The Hague Center

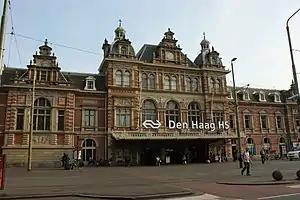
Hollands Spoor Station, built in 1891-1893

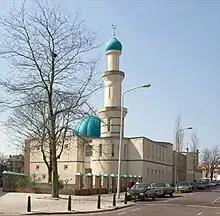
Transvaal: Mosque at Bloemfonteinstraat (2006)

Many original buildings from the late 19th and early 20th century were demolished and replaced by new buildings in the 1970s and 1980s in the context of an urban renewal that started around 1975. The area between Station and Hollands Spoor Rijswijkseplein, for instance, had been completely renovated. From 2000 on, the district was renovated, this time with more respect for the historic value of buildings. Besides the demolition and replacement of old houses, a lot of houses were renovated instead, an example being the Orange Square, in 2003. Despite all the innovation, a few monumental buildings can be found in the Stationsbuurt, such as the houses of the Huygens Park, Groenewegje, Bierkade, Dunne Bierkade and Oranjeplein, and some monumental houses can still be found at the Stationsweg. At the Van Hogendorpstraat, a "labourer's courtyard" can still be found. Many companies are located in the Stationsbuurt, in particular due to the proximity of public transport. In 1981 a plan was adopted by the municipality that would make sure that the residential function of the neighbourhood would be retained.